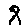
Label: 8